Kringle

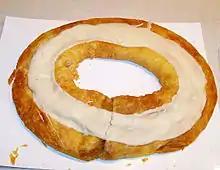
Kringle from Racine, Wisconsin

In the United States, kringles are hand-rolled from Danish pastry dough ("wienerbrød" dough) that has been rested overnight before shaping, filling, and baking. Many sheets of the flaky dough are layered, then shaped into an oval. After filling with fruit, nut, or other flavor combinations, the pastry is baked and iced.